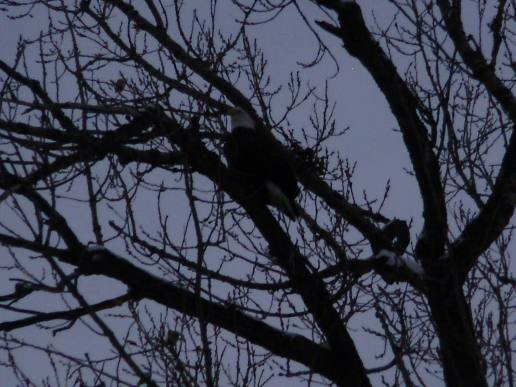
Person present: No